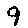
Label: 9